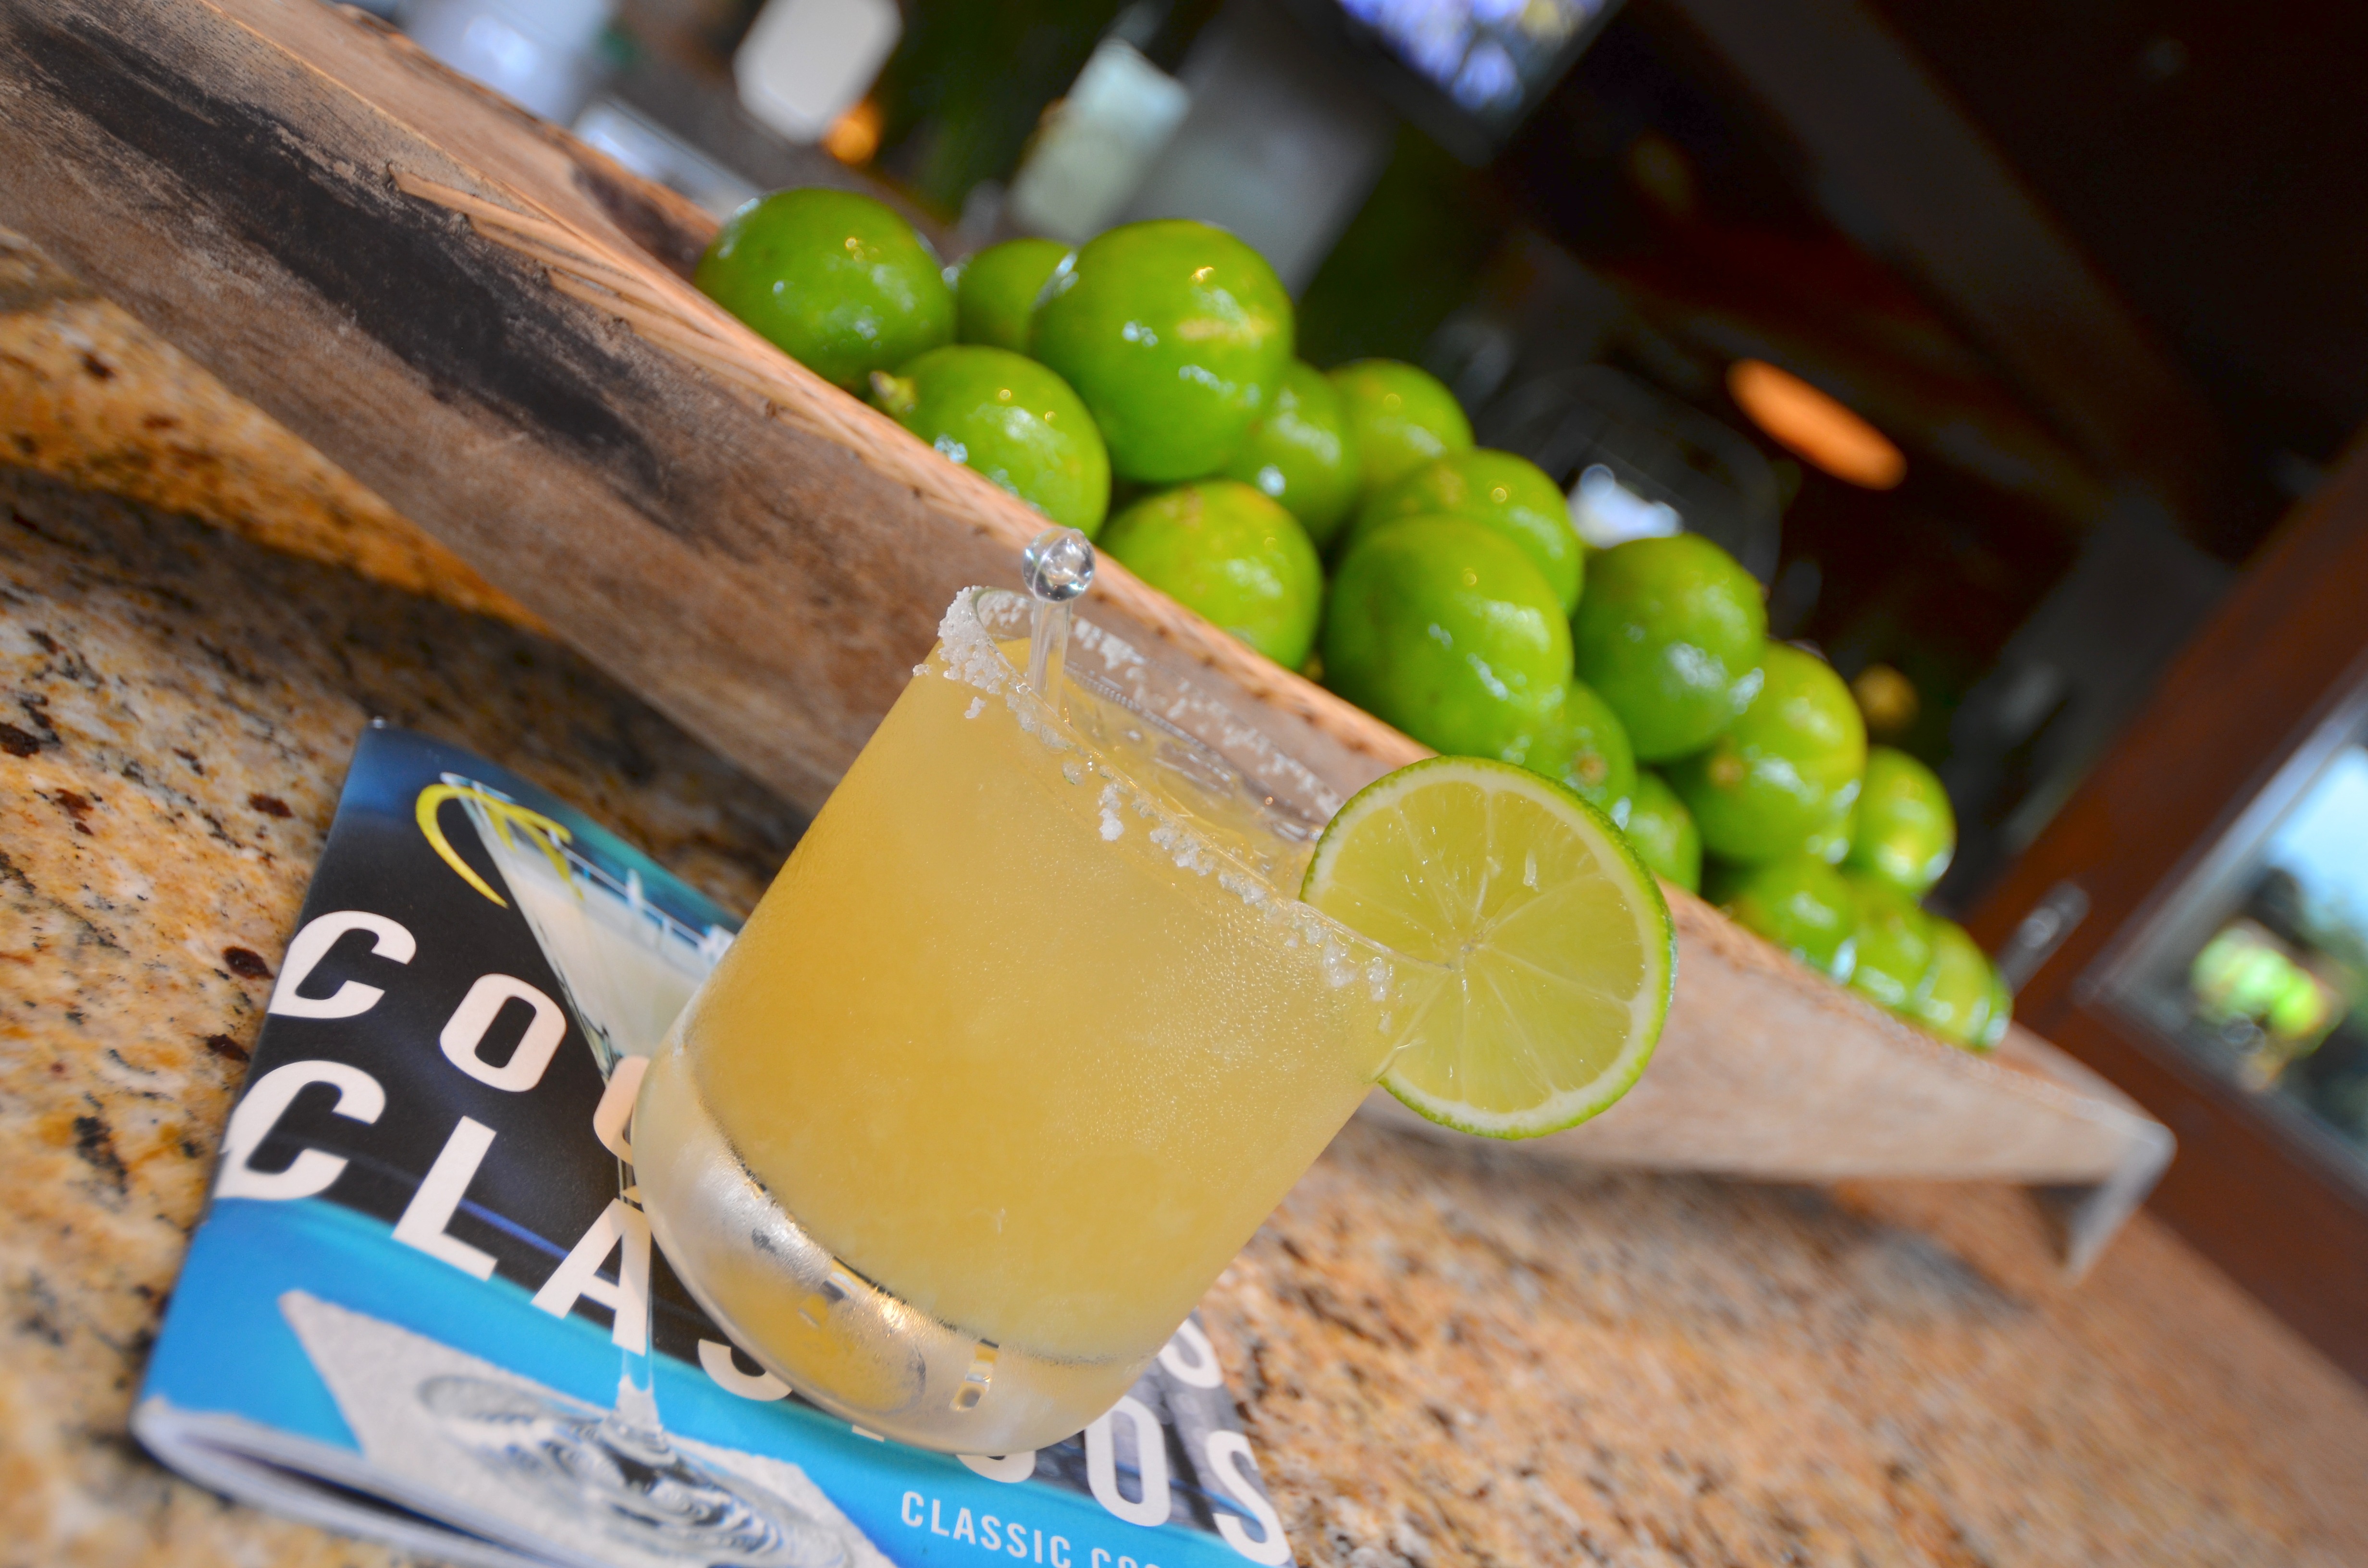
plant, fruit, food, green, produce, beverage, drink, cocktail, lime, juice, mexico, margarita, limes, liqueur, citrus, flowering plant, alcoholic beverage, land plant, distilled beverage